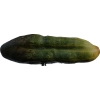
Label: cucumber